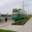
Label: streetcar